At the Stroke of the Angelus

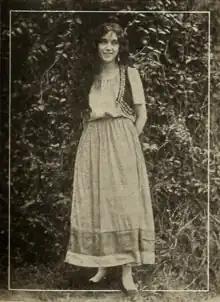
Francelia Billington as Anita

Pedro raises the girl as his foster daughter, Anita (Billington). At age eighteen, she works for Pedro in Mexico as a thief and street dancer. She meets and falls in love with John, with neither knowing of their shared history. Pedro becomes jealous, and Anita intervenes to save John's life. Afterward, in her hut, Anita lifts her crucifix as the Angelus bell strikes. John recognizes his sister's chain, and departs, believing Anita must be his niece. Later, Pedro is caught robbing a mission altar. His conscience compels him to confess that Anita is not John's niece, and the lovers are reunited.